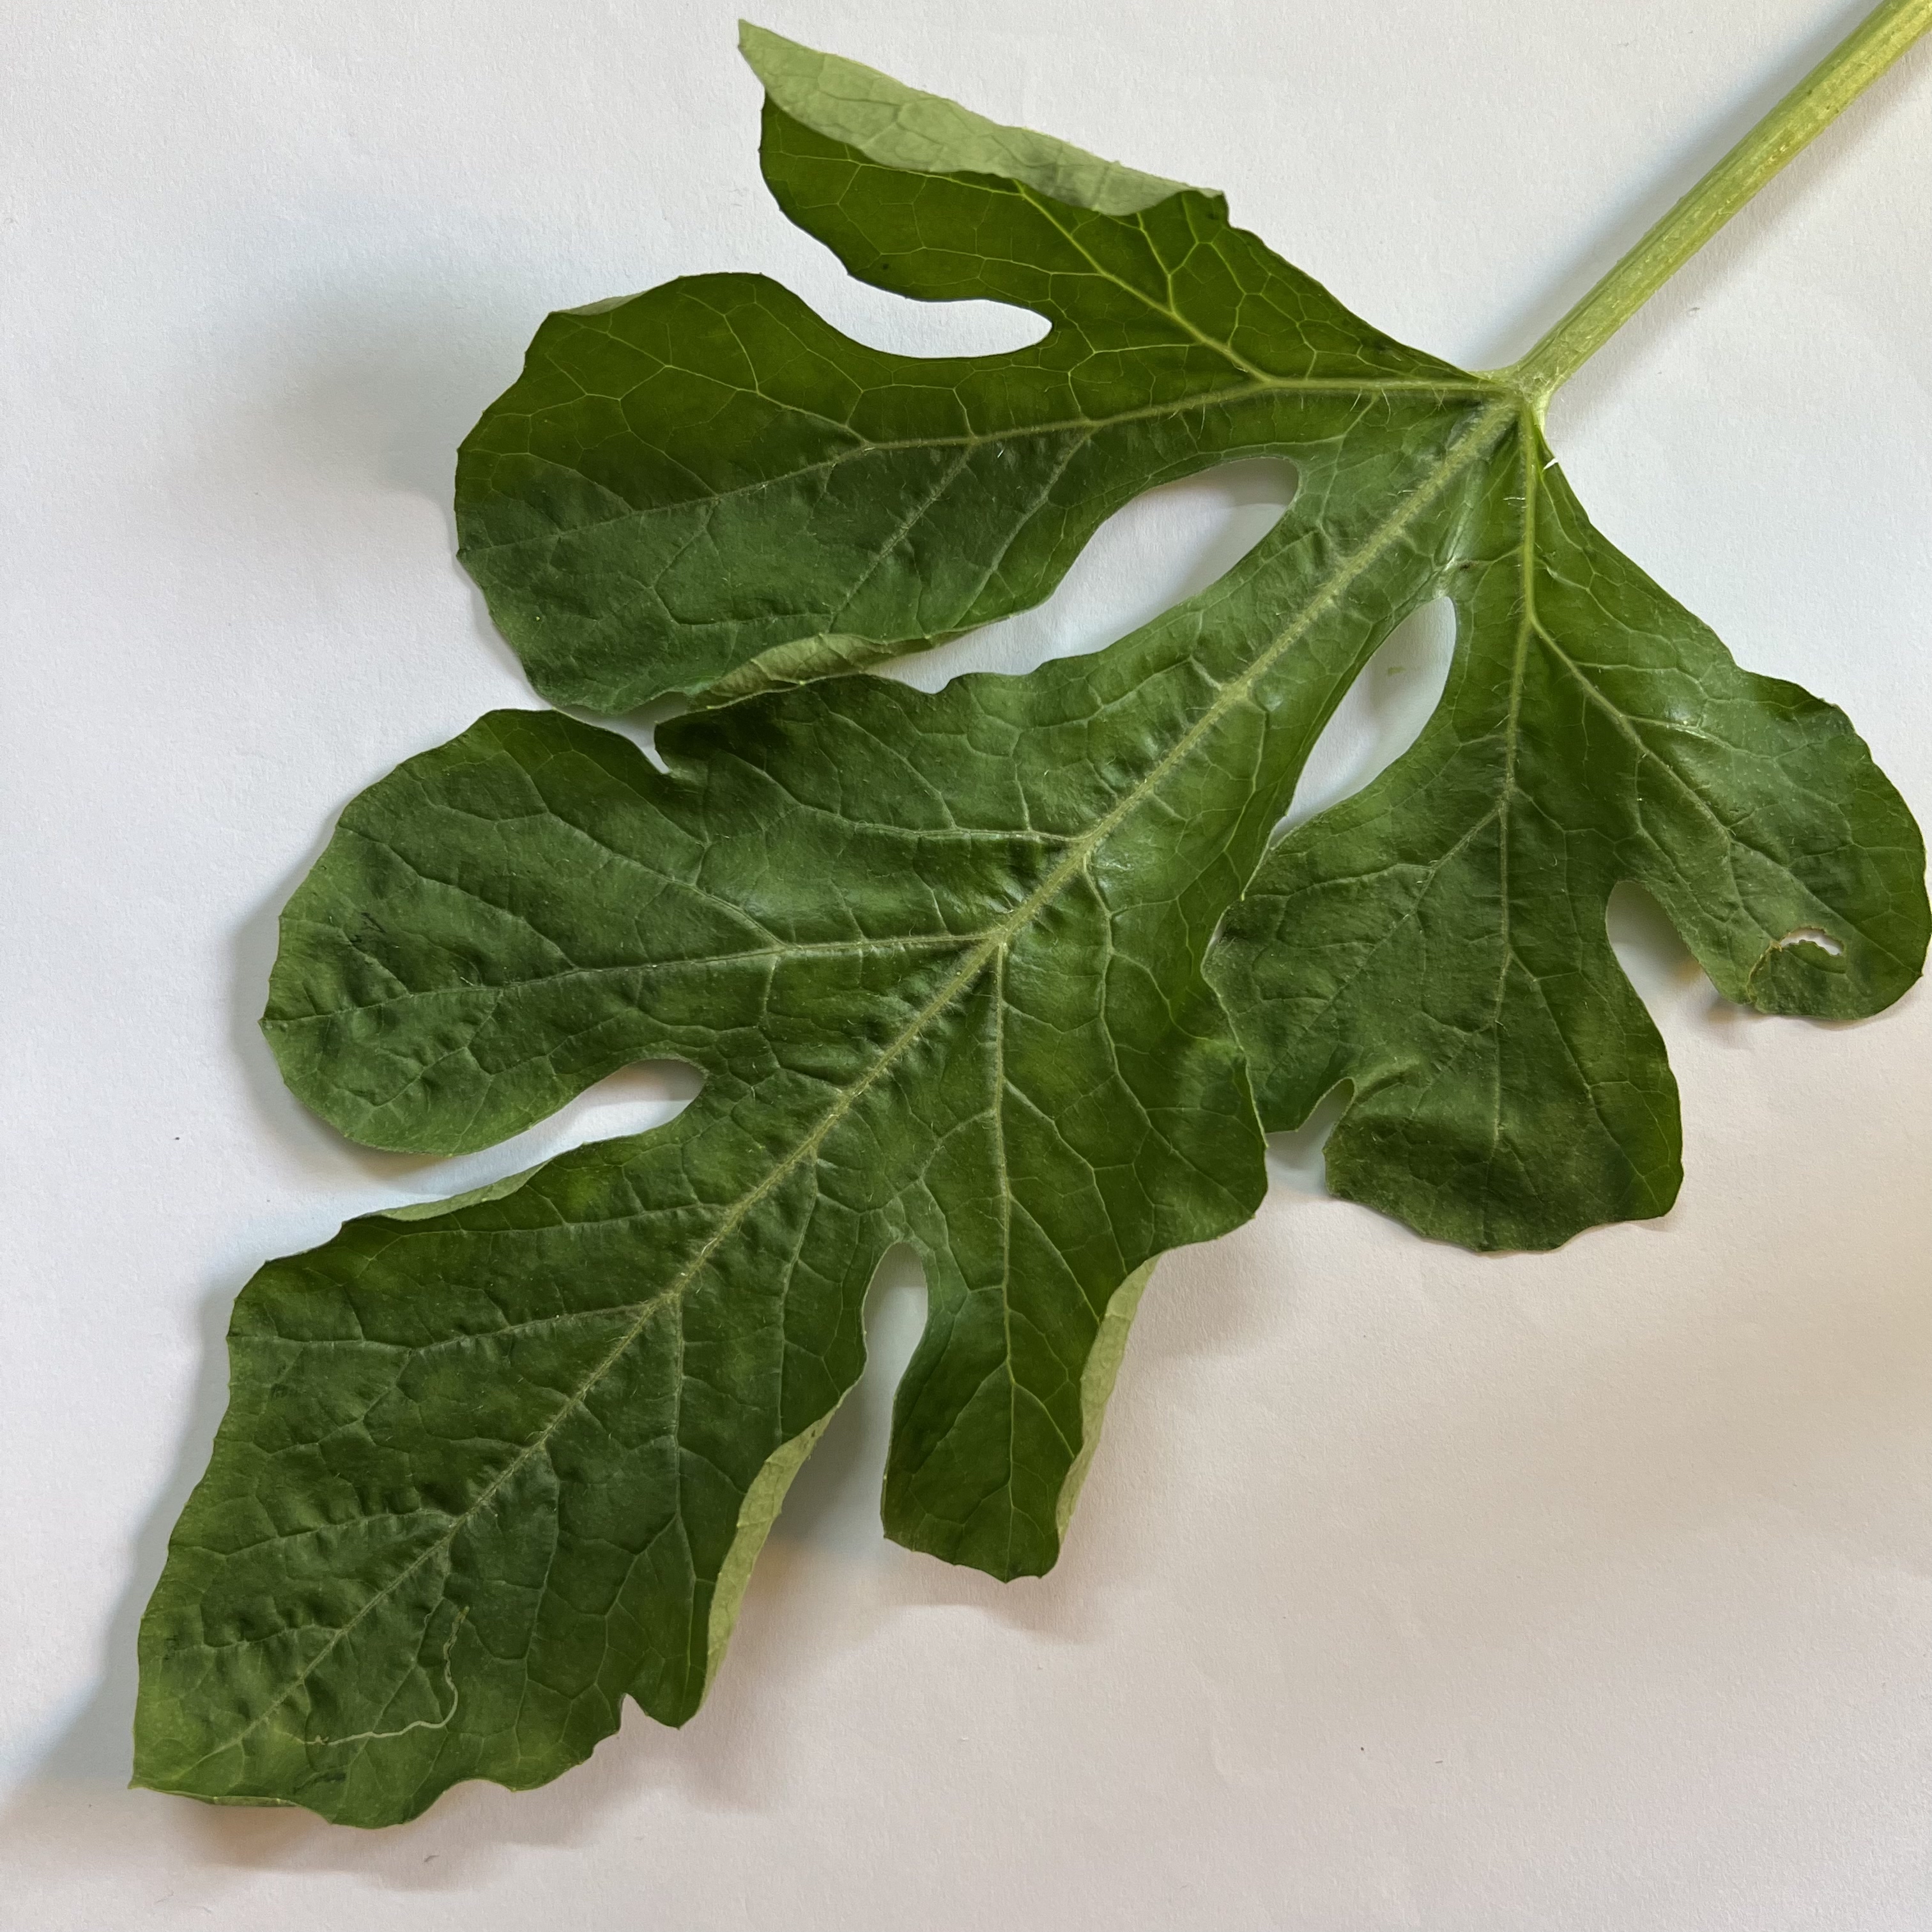
Label: Healthy